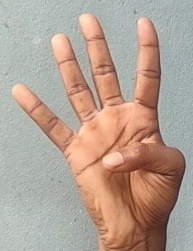
ASL sign: 4